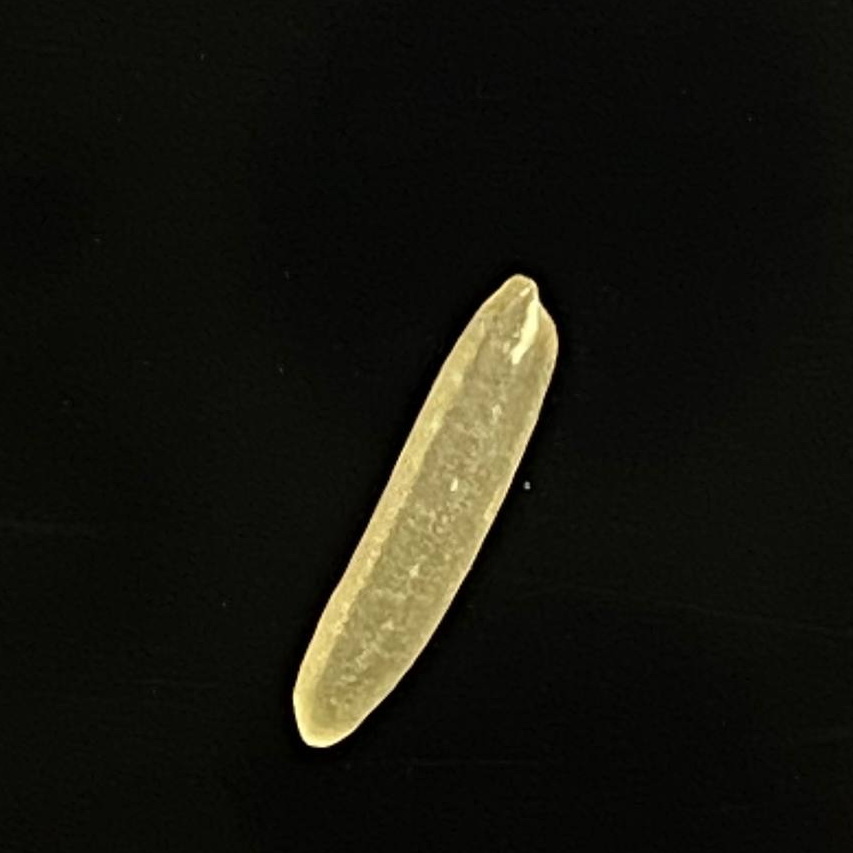
Rice variety: Bashmoti